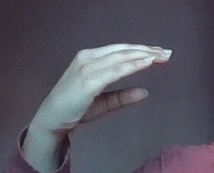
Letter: jeem